Wilmette, Illinois

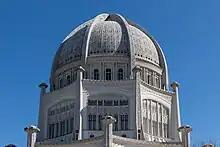
US Bahá'í House of Worship in Wilmette

On January 5, 2002, the Olympic Torch passed through downtown Wilmette on its route from Chicago to Milwaukee during the 2002 Winter Olympics torch relay.